Chen Mingshu

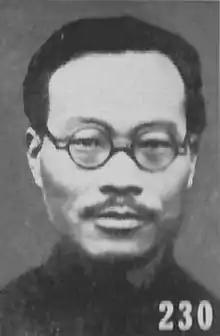
Chen Mingshu as pictured in "The Most Recent Biographies of Chinese Dignitaries"

Chen Mingshu (4 December 1889 – 15 May 1965) was a Chinese general and politician. A Hakka from Hepu, Guangxi, he graduated from Baoding Military Academy and participated in the Northern Expedition. He was briefly premier after Chiang Kai-shek stepped down in December 1931. In 1932, he took part in the January 28 incident, defending the city against the Empire of Japan.